NK Olimpija Ljubljana

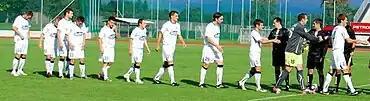
Olimpija in 2010

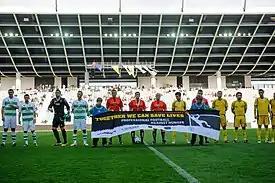
Match between Olimpija and Domžale in the 2011–12 Slovenian PrvaLiga

In the run up to the 2010–11 season, principal sponsor Izet Rastoder was elected president and Hadžić took over as manager. The season started poorly, with a 5–0 aggregate defeat against Široki Brijeg in the UEFA Europa League qualifying round. This game was later alleged by German television station ARD to have been fixed. It was later revealed that UEFA officially investigated the match and that three players of Olimpija were under investigation. After another poor start which saw the club only manage two points in five matches, manager Hadžić and director of football Simon Sešlar both left in August 2010. Dušan Kosič then took over as manager with Aleš Čeh as his assistant. On 26 January 2011, former Slovenian international Milenko Ačimovič became the director of football. After a poor start into the season, the new director of football brought a couple of players with international experiences, among which was also a midfielder Dare Vršič. During the second phase of the Slovenian championship the team started to show their potential and eventually finished their second 1. SNL season in fourth place, securing a place in the 2011–12 UEFA Europa League qualifications. With the 3–0 home victory against Široki Brijeg on 7 July 2011, Olimpija achieved its first victory in UEFA competitions. In addition, it was the first international club match played at the Stožice Stadium, opened in August 2010. During the 2011–12 Slovenian PrvaLiga season, the club finished as a runner-up behind Maribor.